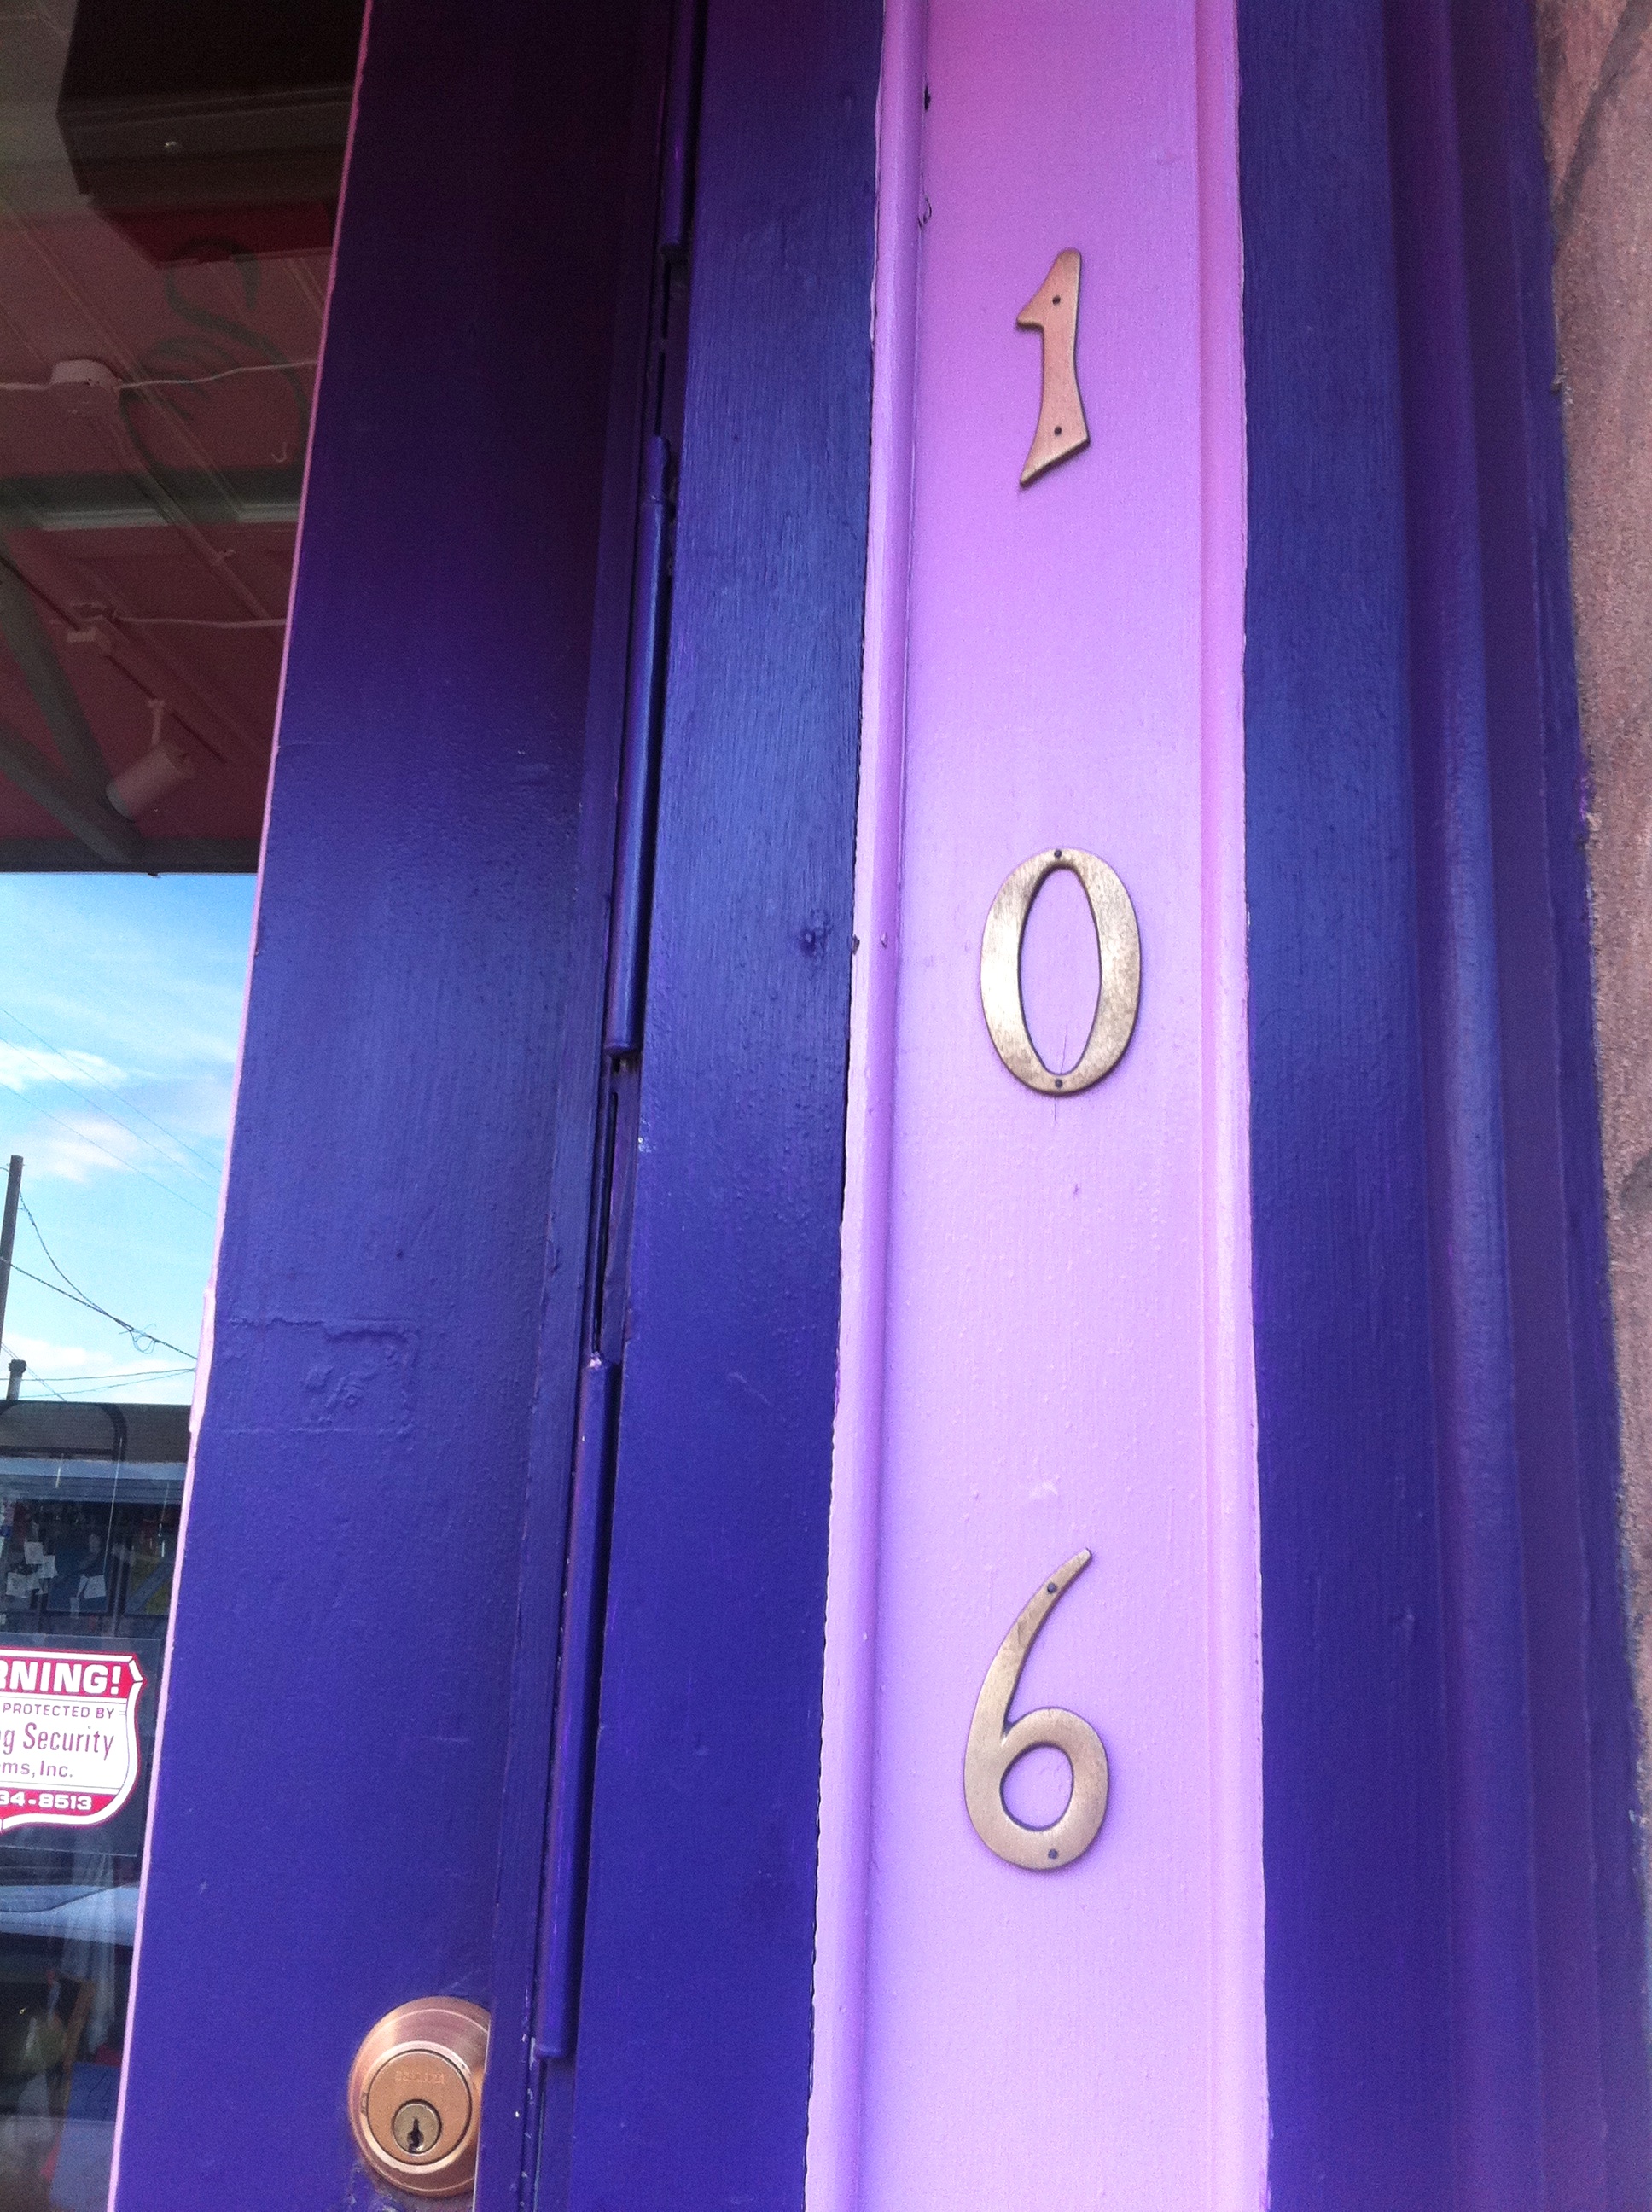
window, blue, door, shape, ds106, 106, odyssey, wyoming, automotive exterior